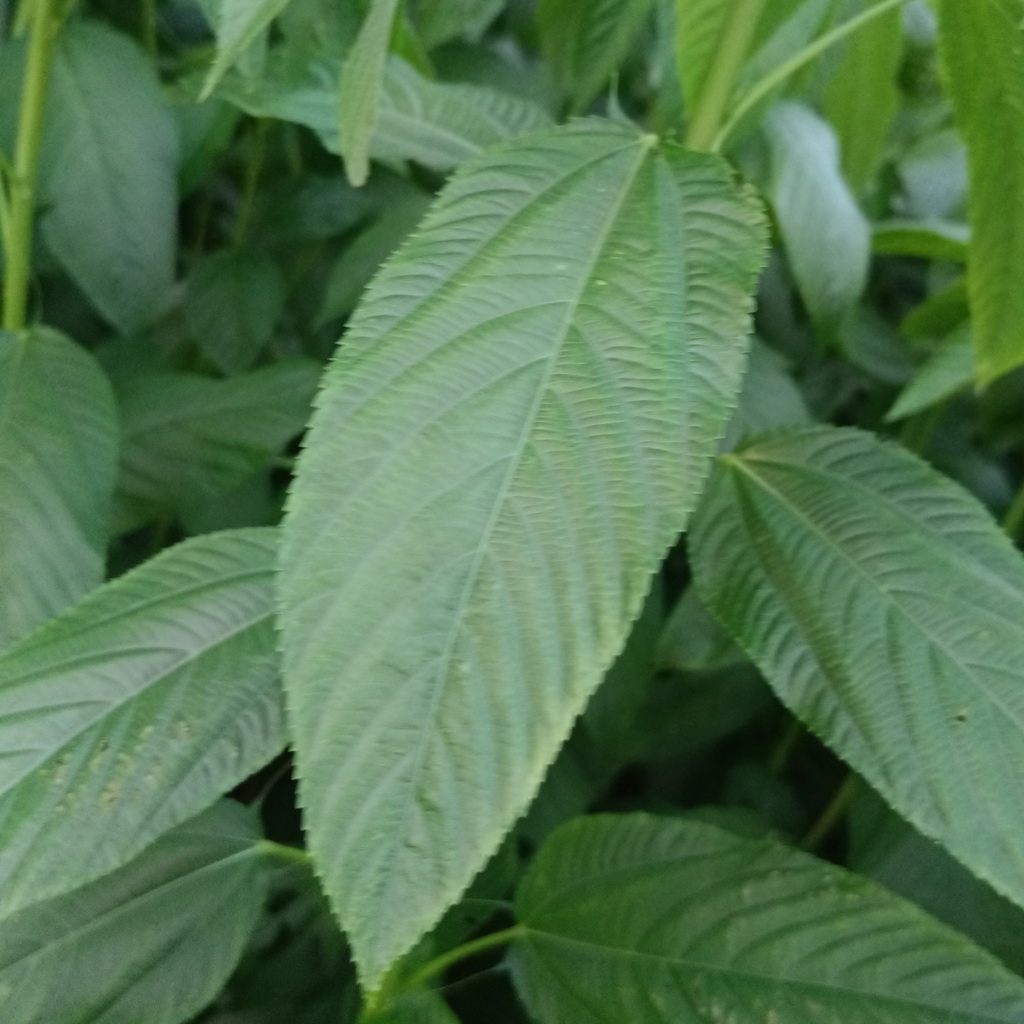
Label: Fresh